Montégut-Arros

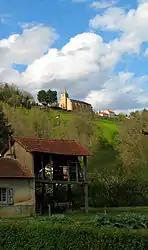
The church and surroundings in Montégut-Arros

Montégut-Arros is a commune in the Gers "département" in southwestern France.